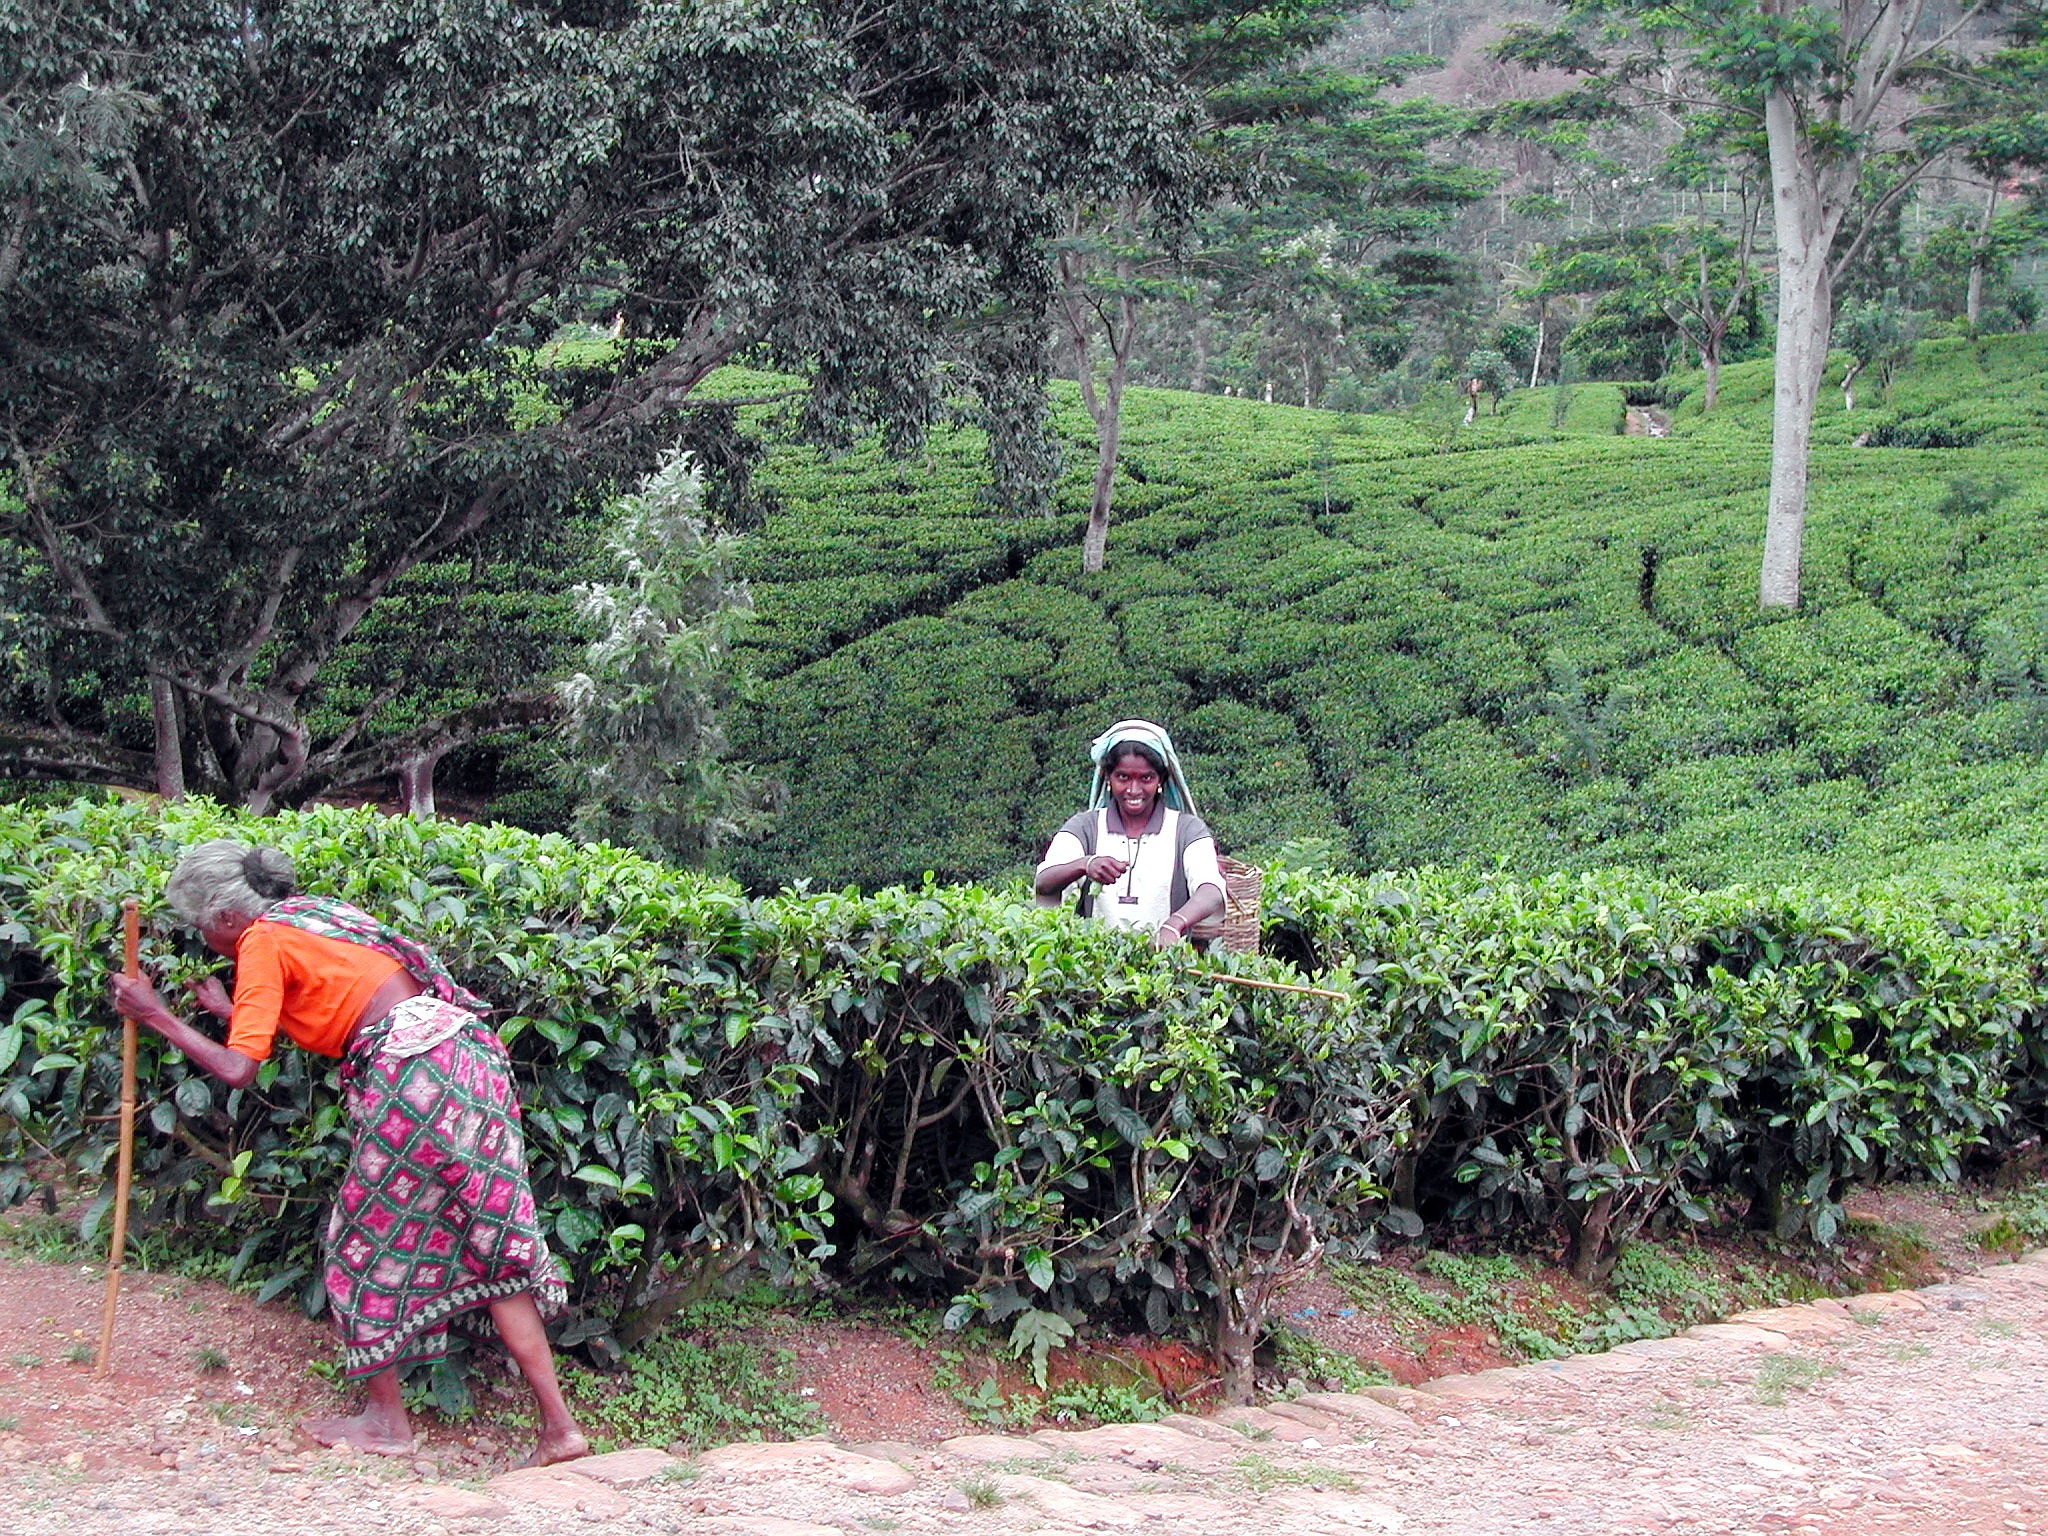
tree, forest, plant, field, farm, tea, flower, collection, soil, agriculture, shrub, plantation, woodland, sri lanka, rural area, cueuilleuses